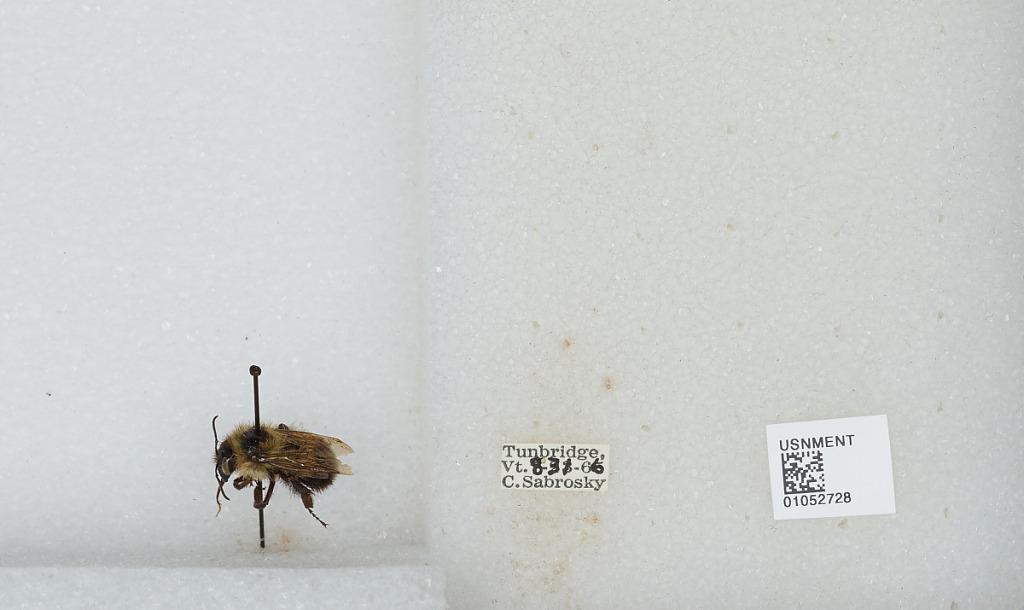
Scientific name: Bombus sp.
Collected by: C. Sabrosky
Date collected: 1966-8-8
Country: United States
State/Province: Vermont
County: Orange
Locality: Tunbridge
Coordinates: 43.9, -72.4881